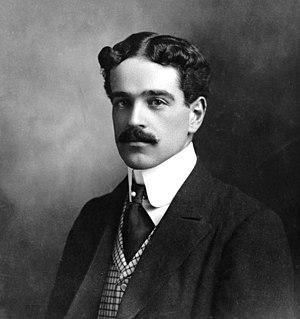
William Kissam Vanderbilt II, dit « Willie K. », né le 2 mars 1878 à New York et mort le 8 janvier 1944 dans la même ville, était entre autres un pilote automobile et un skipper américain, ayant aussi eu un temps quelques intérêts dans le monde hippique.